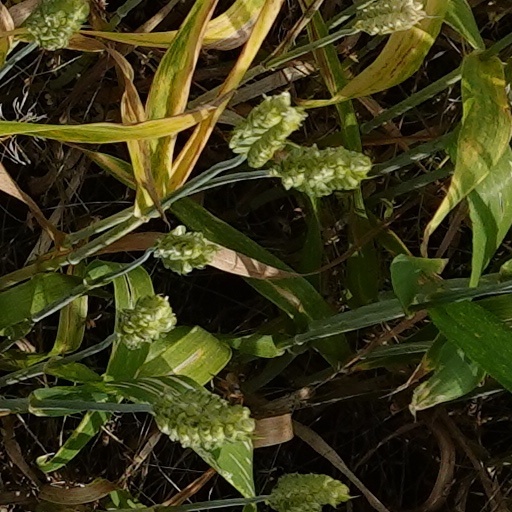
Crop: wheat